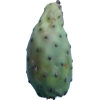
Label: cactus_fruit_green